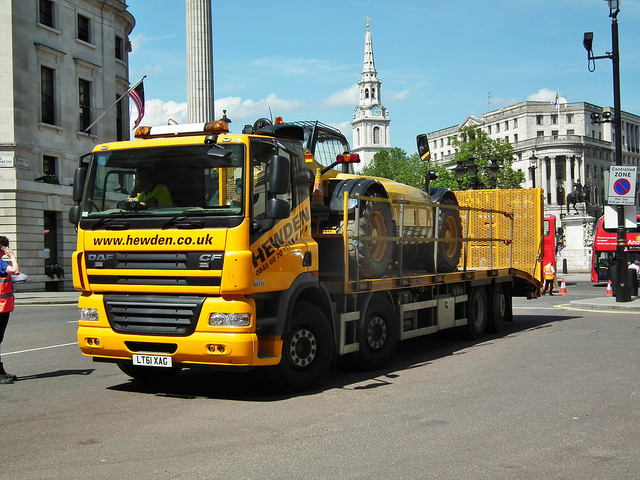
A yellow truck with a car sitting on it's trailer.

a yellow and black flatbed truck carrying a yellow vehicle and some buildings

A yellow truck is driving down a city street.

A tractor sits on the back of a large truck in front of a clock tower.

Truck delivering equipment rental on a UK street